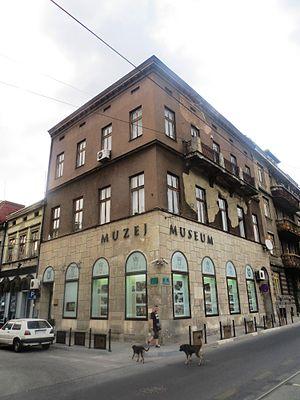
Cet article recense les monuments nationaux situés sur le territoire de la Ville de Sarajevo en Bosnie-Herzégovine et dans la République serbe de Bosnie. La liste établie par la Commission pour la protection des monuments nationaux compte 109 monuments nationaux inscrits sur la liste principale et 20 monuments inscrits sur une liste provisoire.
Le musée de Sarajevo 1878-1918, également connu sous le nom de musée Jeune Bosnie, est situé en Bosnie-Herzégovine, sur le territoire de la Ville de Sarajevo. Consacré à la période autro-hongroise de la capitale bosnienne, il constitue l'un des éléments du Musée de Sarajevo.